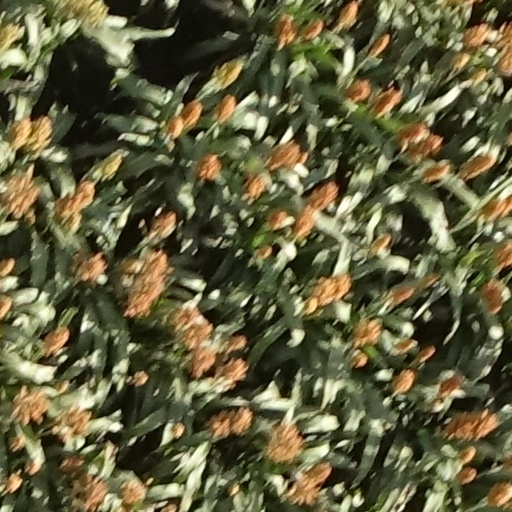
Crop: sorghum